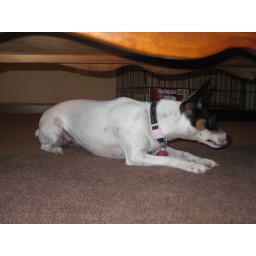
Chloe under the table ready to pounce on Boozer. She's a big dog in a little dog's body!